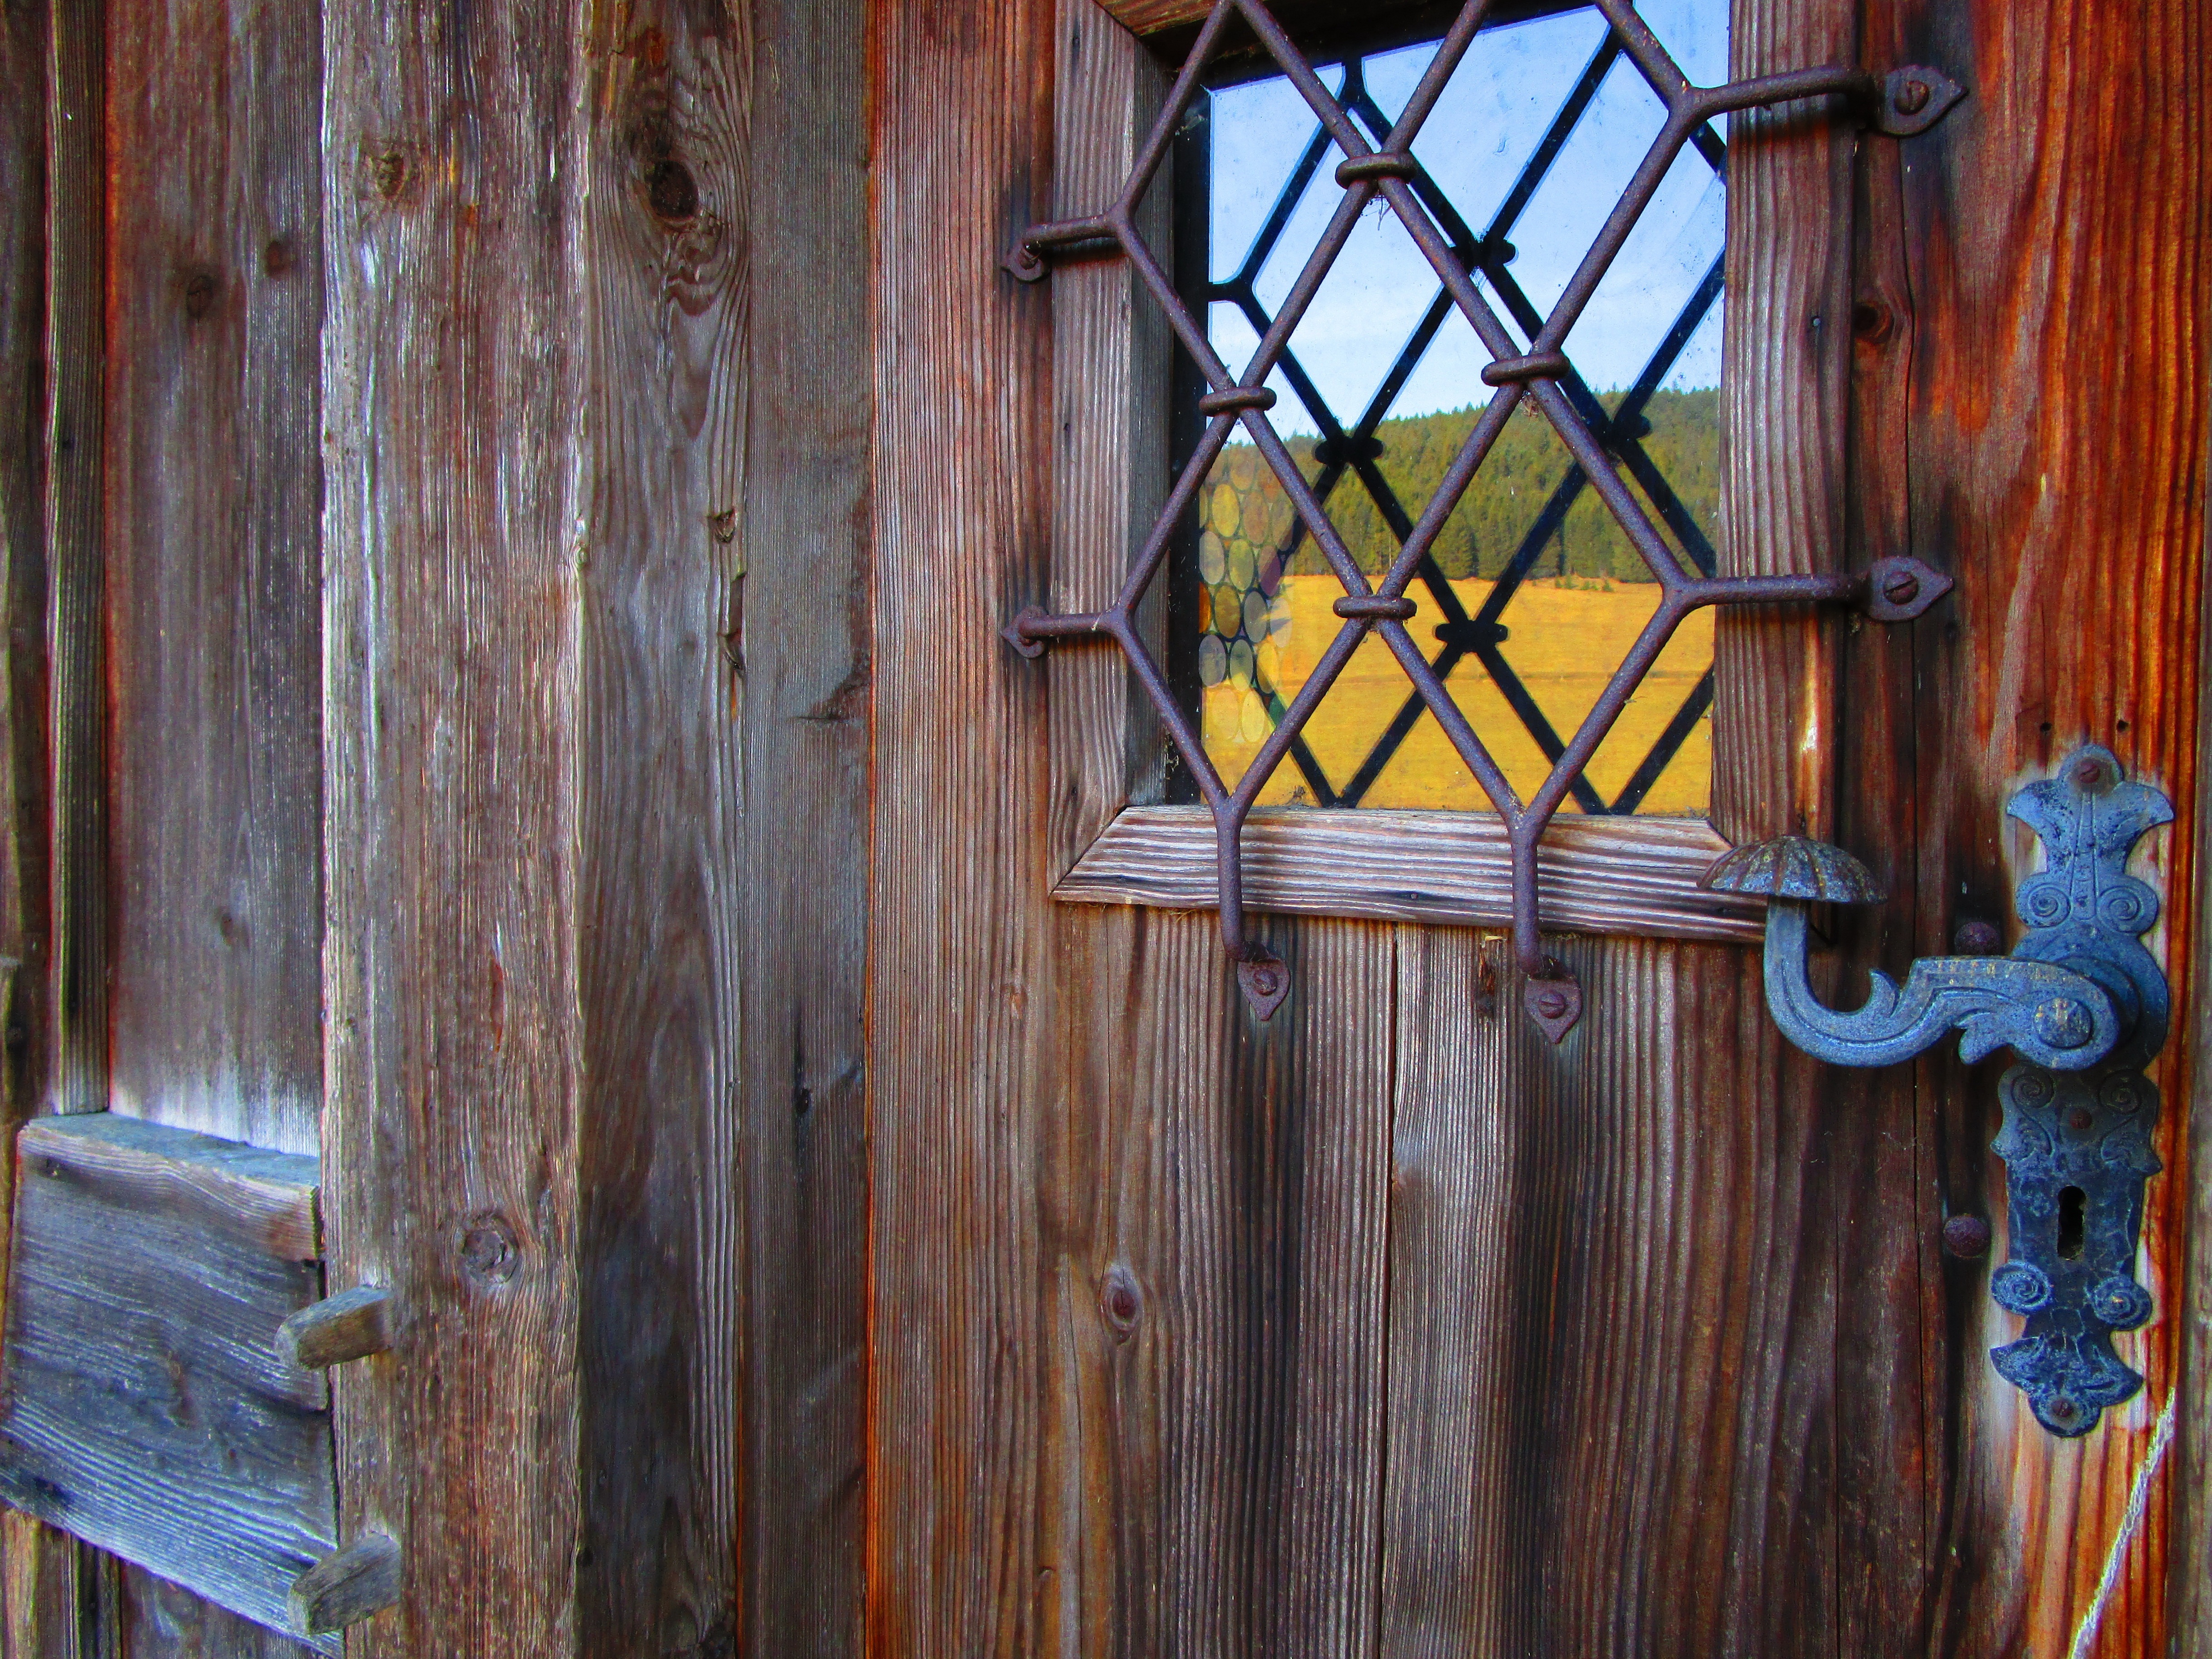
wood, house, window, building, wall, rustic, color, brown, castle, nostalgia, blue, door, ornament, weathered, interior design, wooden door, iron, input, historically, metal fitting, old door, mirroring, fitting, door lock, door handle, wrought iron, key hole